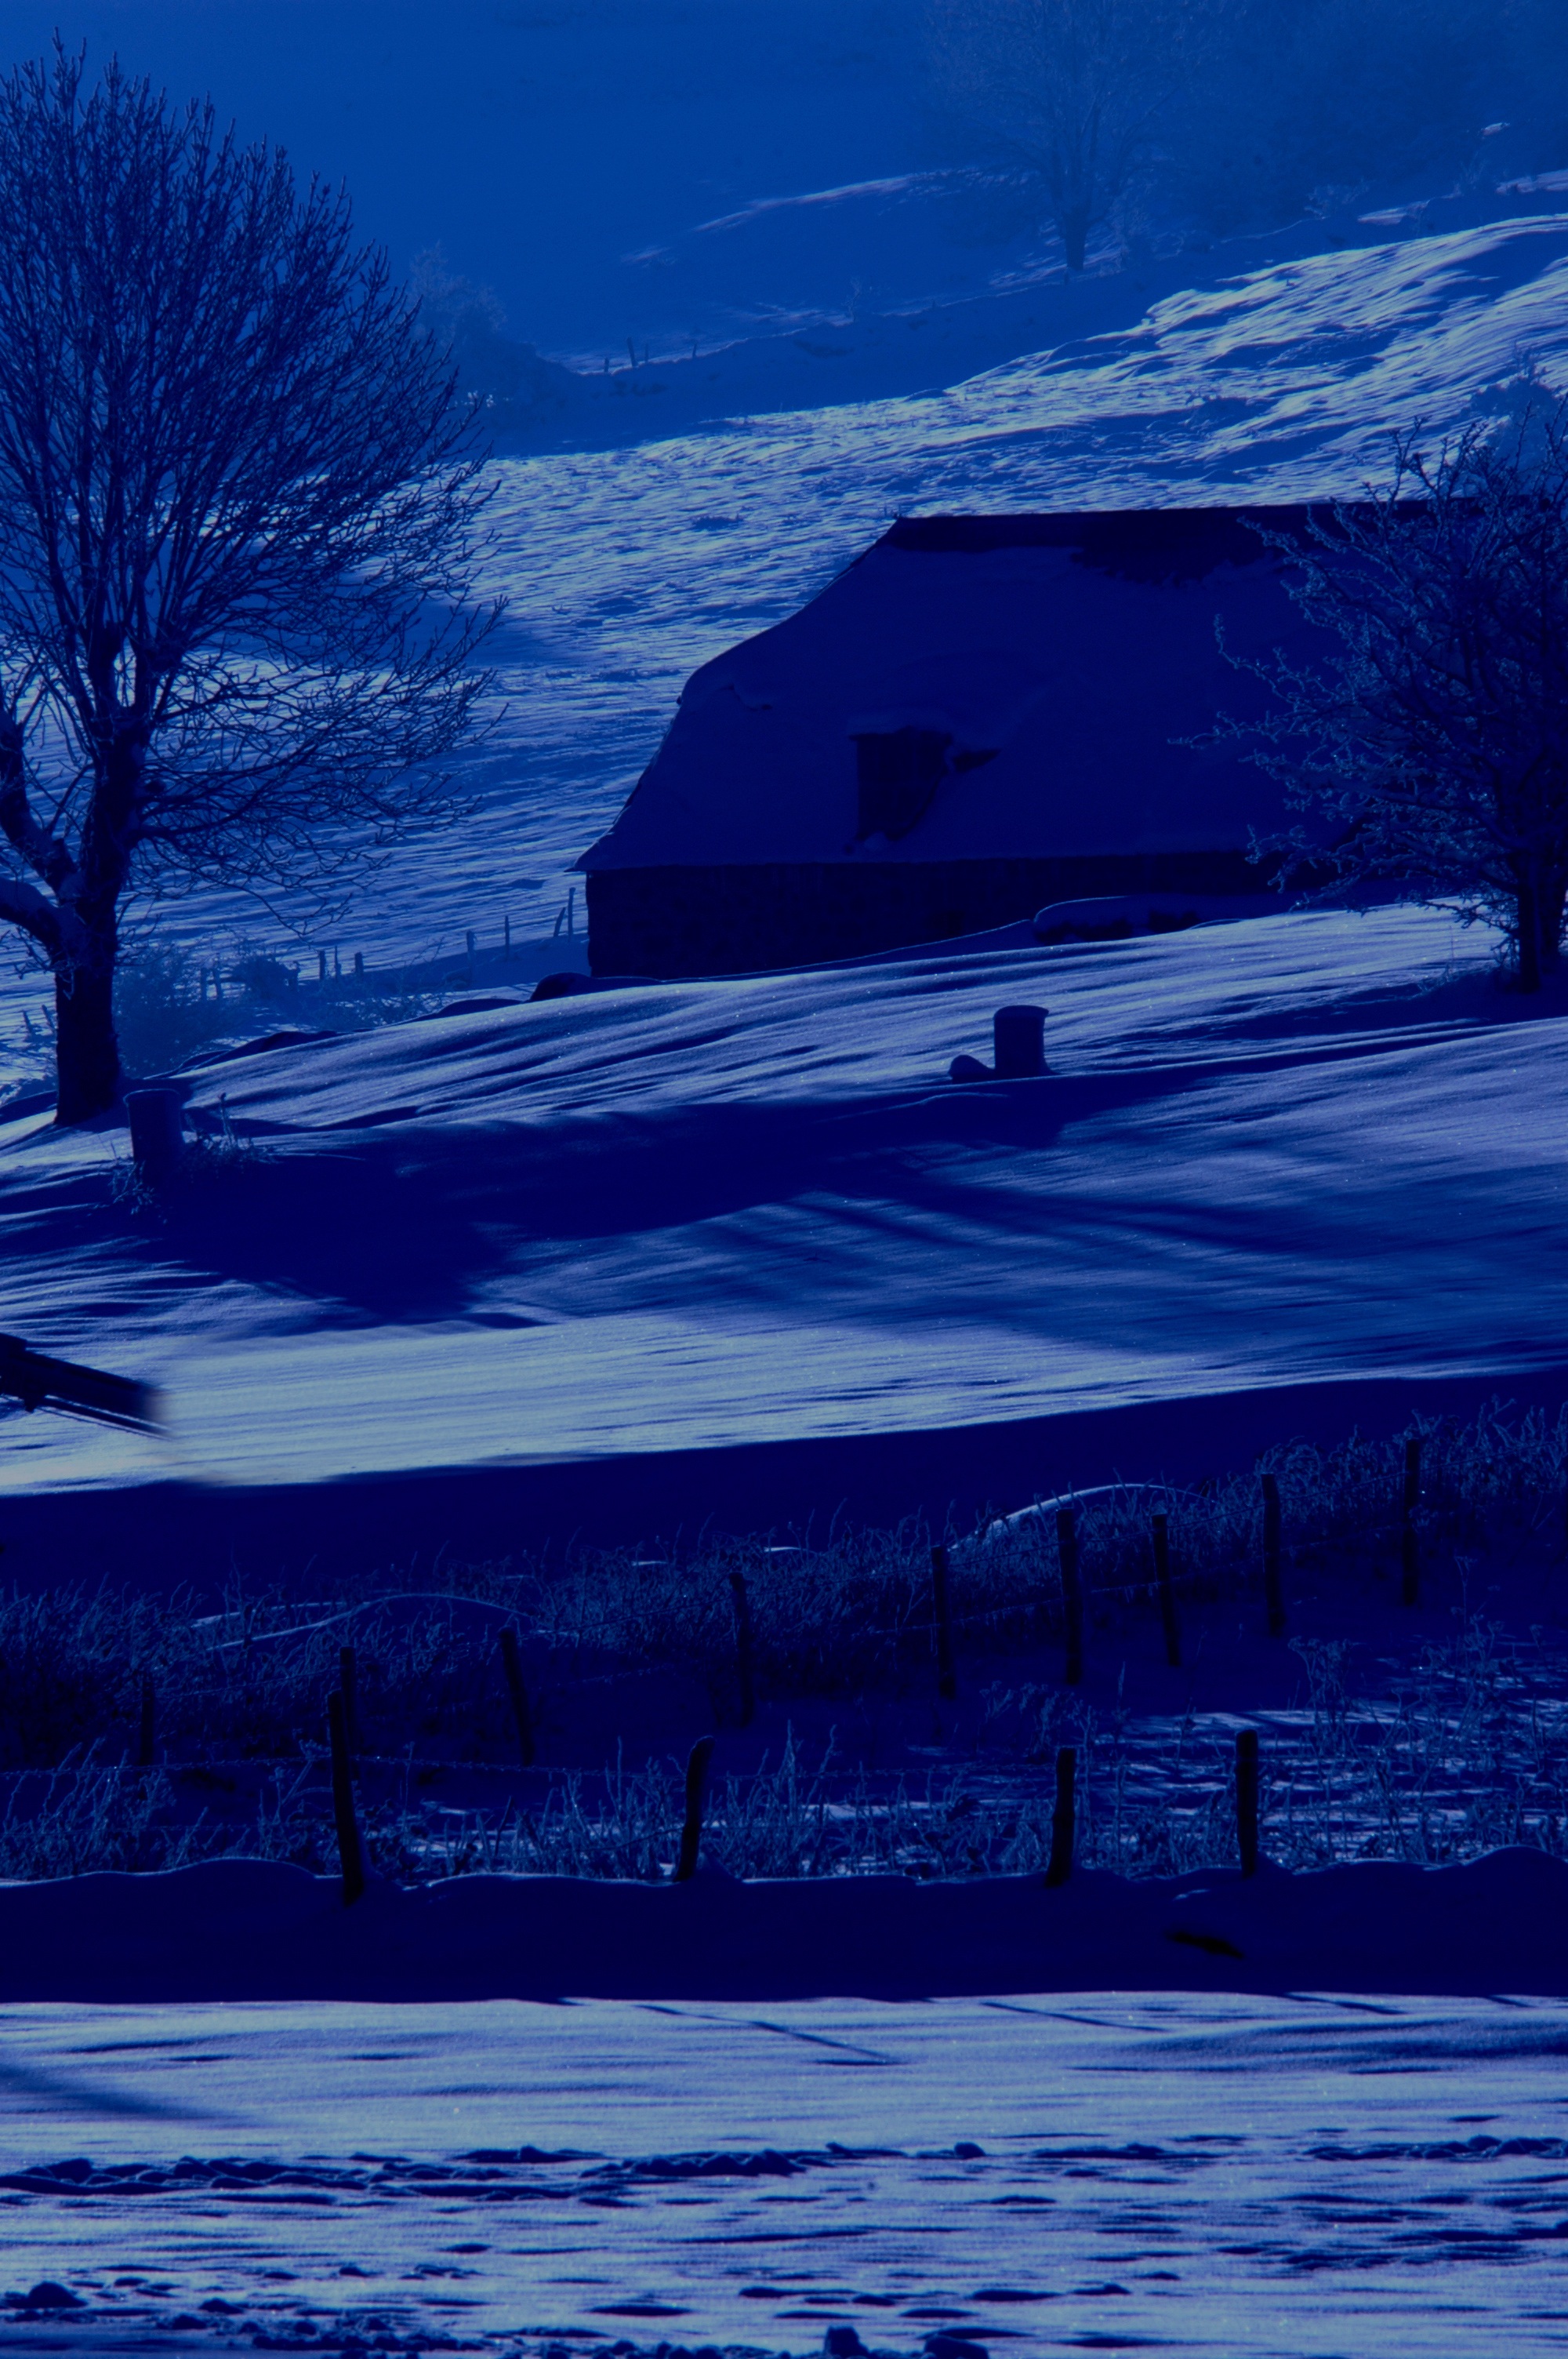
landscape, sea, nature, ocean, mountain, snow, cold, winter, white, wave, dawn, dusk, ice, reflection, snowy, blue, arctic, altitude, season, iceberg, winter landscape, freezing, grange, arctic ocean, winter white, wind wave